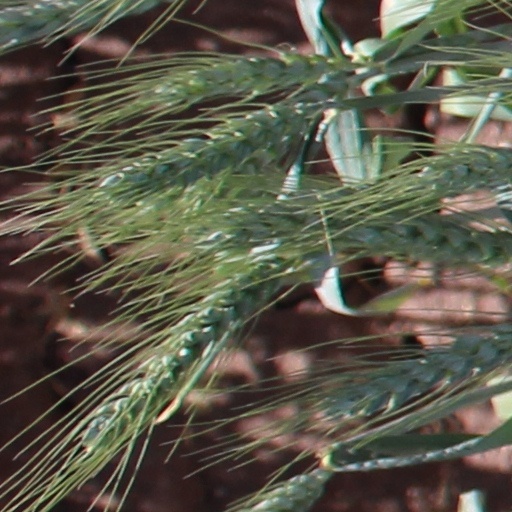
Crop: wheat